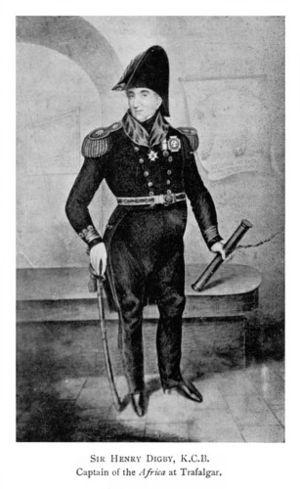
Henry Digby, né le 20 janvier 1770 à Bath et mort le 19 août 1842 à Sheerness, est un contre-amiral de la Royal Navy.